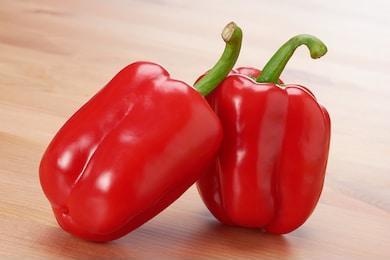
Label: capsicum